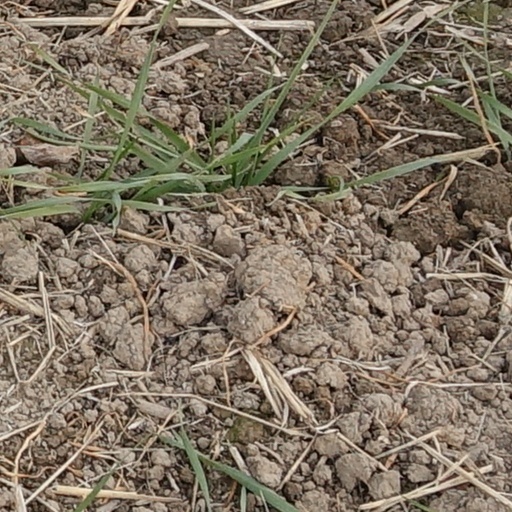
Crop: wheat